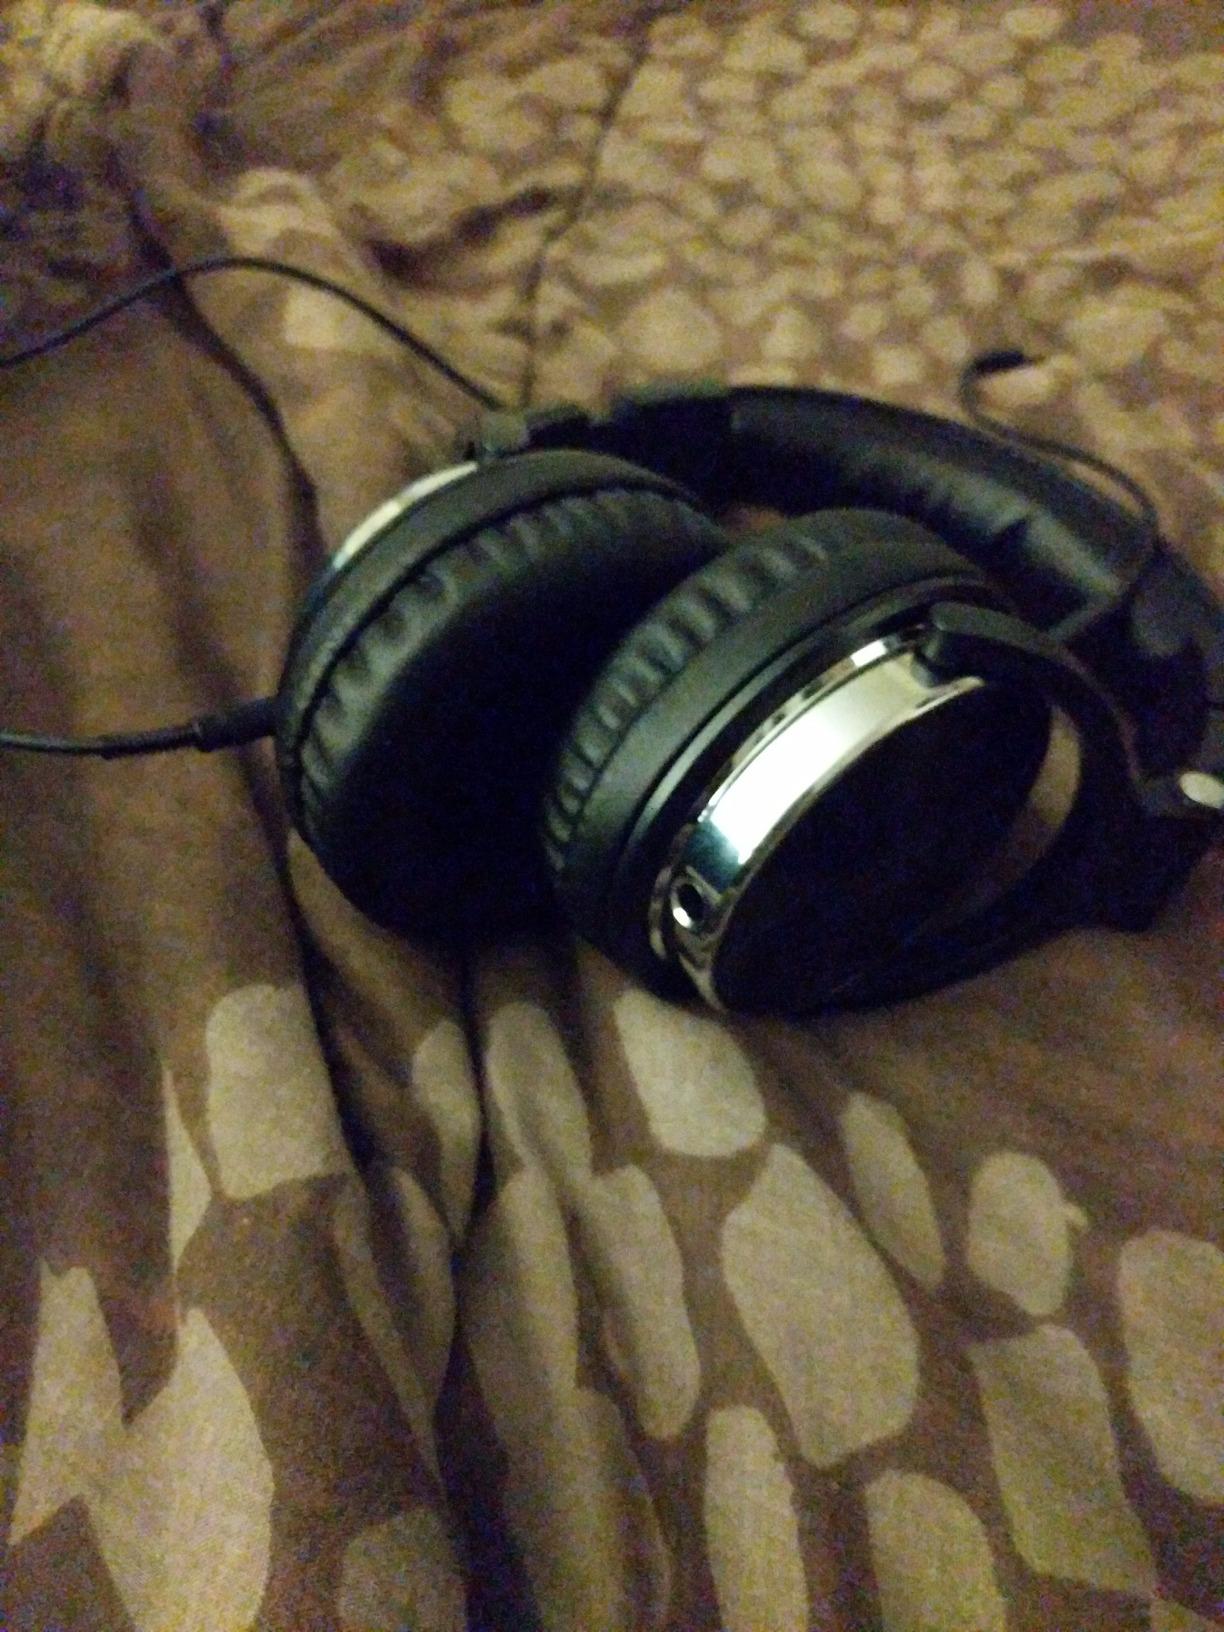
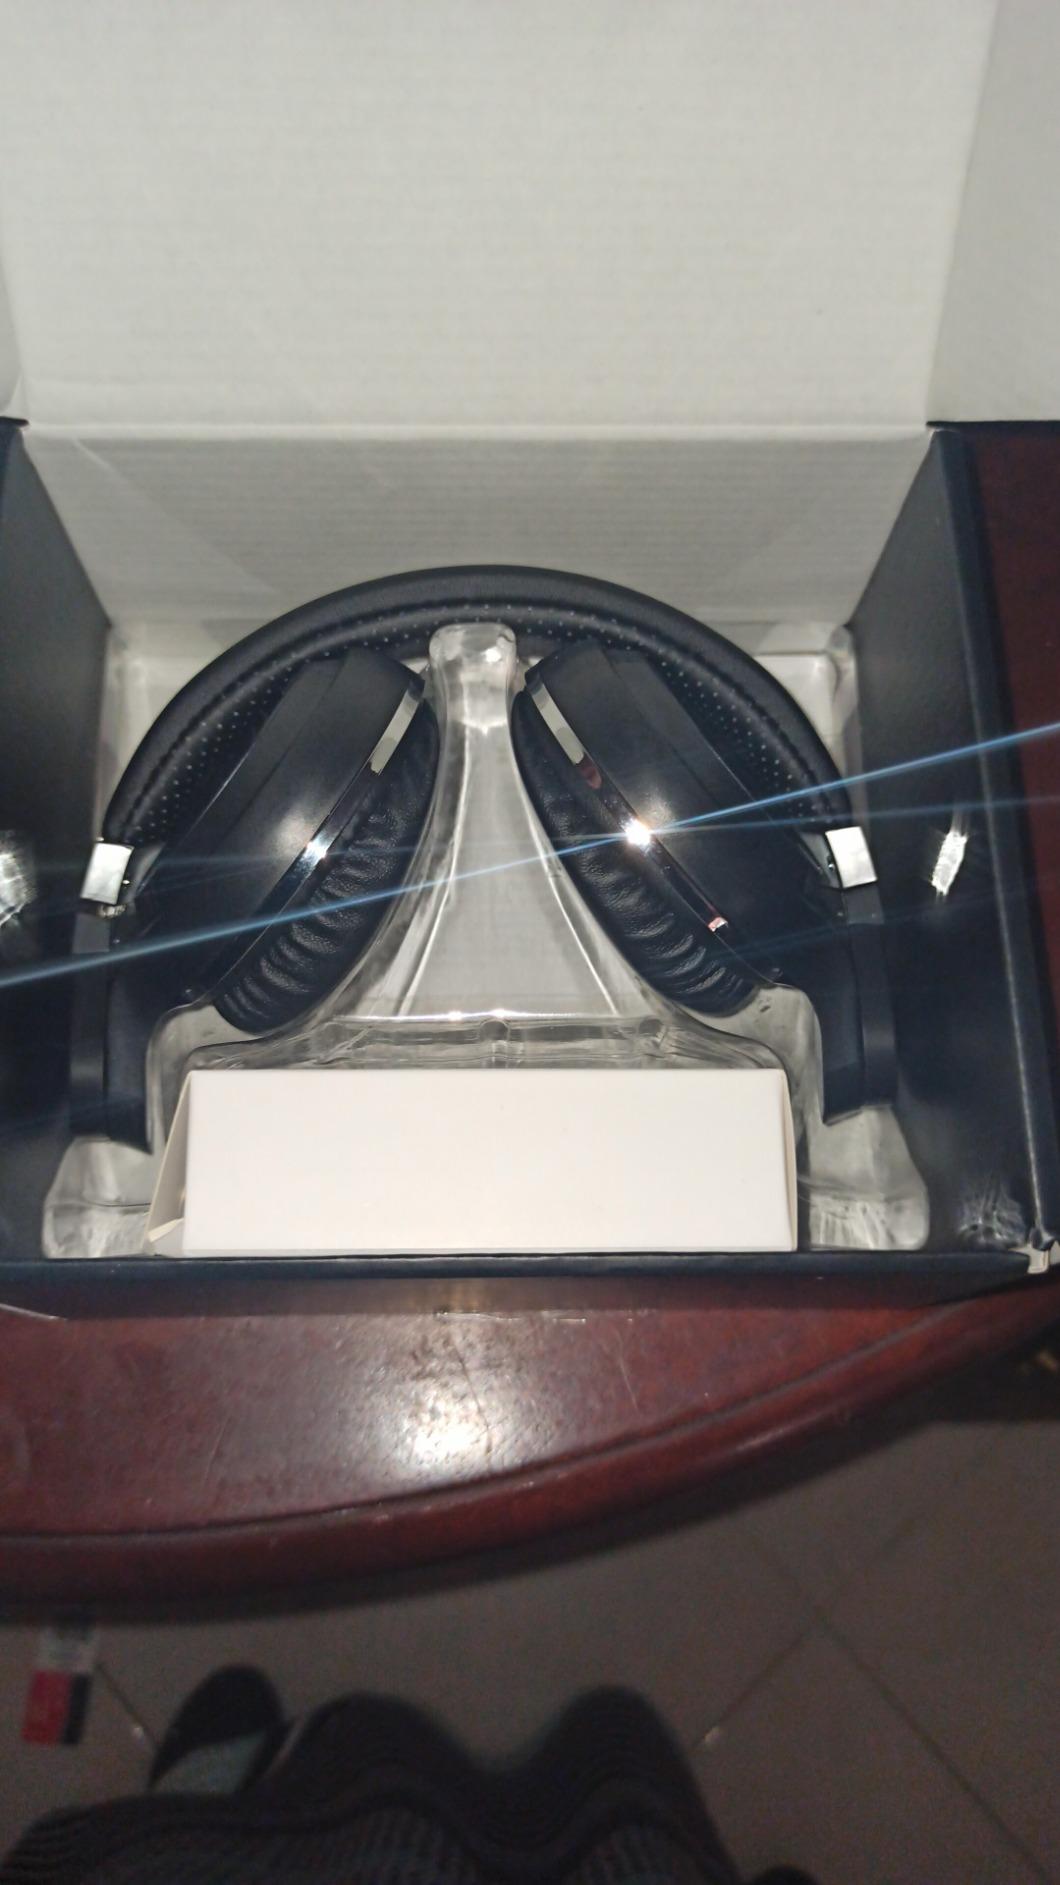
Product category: headphones
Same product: no